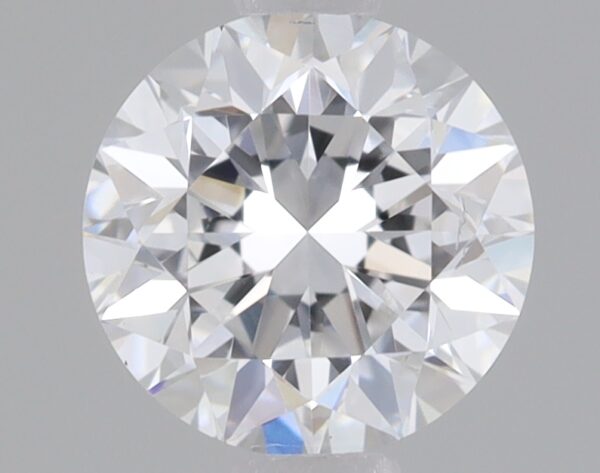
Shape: round
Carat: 0.74
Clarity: SI1
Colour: E
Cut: VG
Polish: VG
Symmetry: EX
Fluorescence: NONE
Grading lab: IGI
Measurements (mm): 5.63 x 5.67 x 3.7